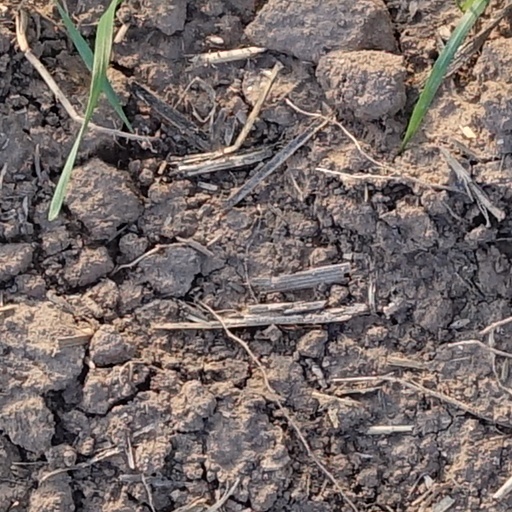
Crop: wheat